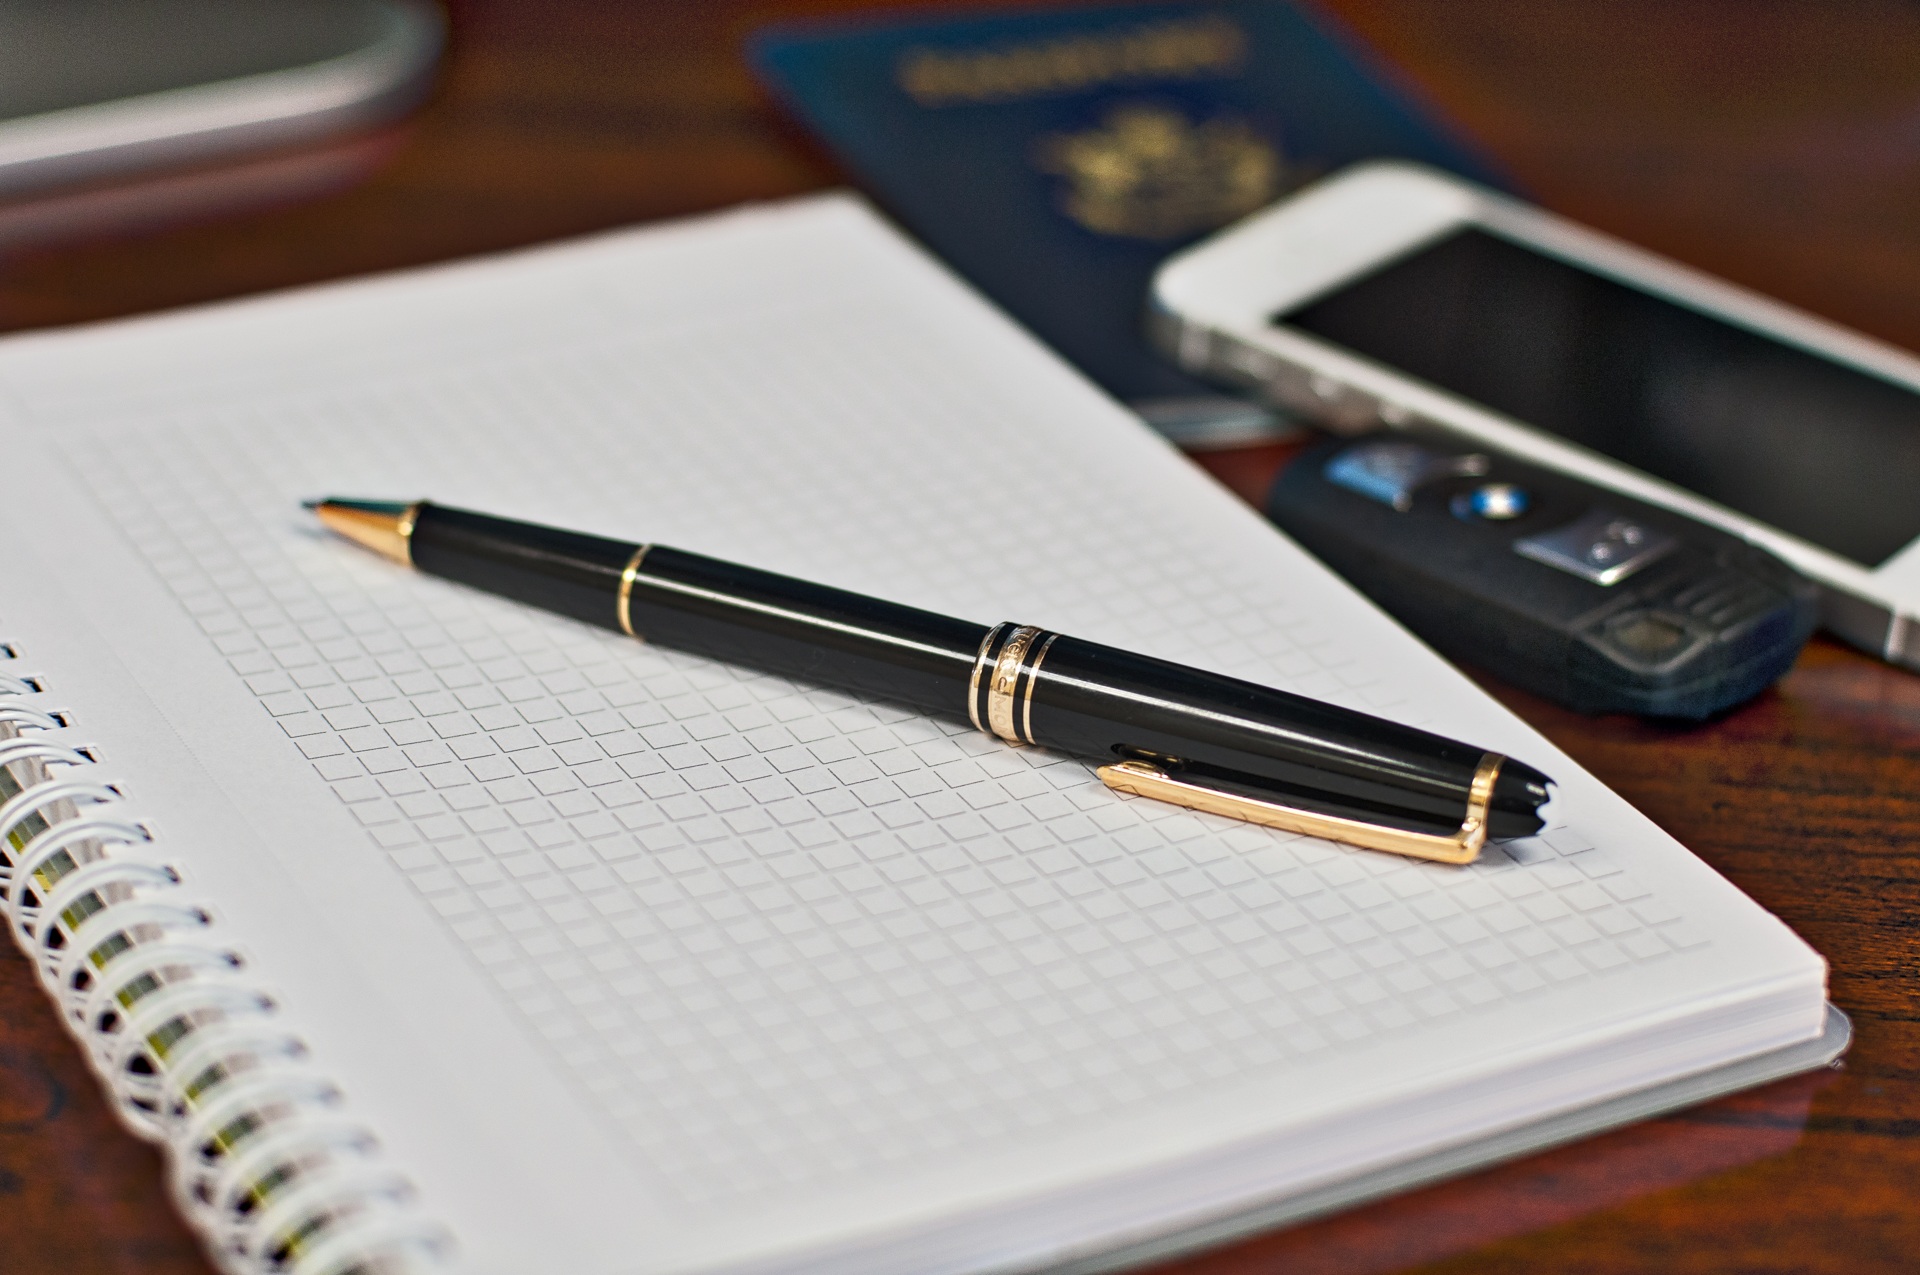
iphone, notebook, writing, pen, journal, notepad, office, business, write, brand, mont blanc, document, notes, office equipment